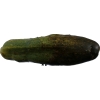
Label: cucumber